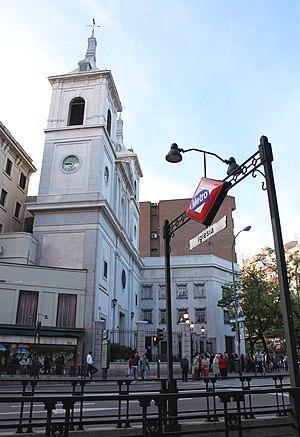
Iglesia est une station de la ligne 1 du métro de Madrid, en Espagne.